Shuttle–UM

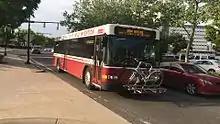
Shuttle UM Gillig Advantage at Prince George's Plaza

Shuttle–UM saw its first expansion with the introduction of its "UM Shuttle" service for the University of Maryland, Baltimore campus which strictly serves the surrounding Baltimore areas near campus. President Jay Perman reached an agreement with UMD to answer requests of the UMB community to obtain a shuttle service within campus. In August 2012, "UM Shuttle" officially launched and began to transport staff, faculty, and other members of the UMB community with three distinct routes. The vehicles for these routes are operated in Baltimore but housed in the Paint Branch facility and driven by UMD employees. Like Shuttle–UM, university ID's grant access to riding the shuttles for UMB.